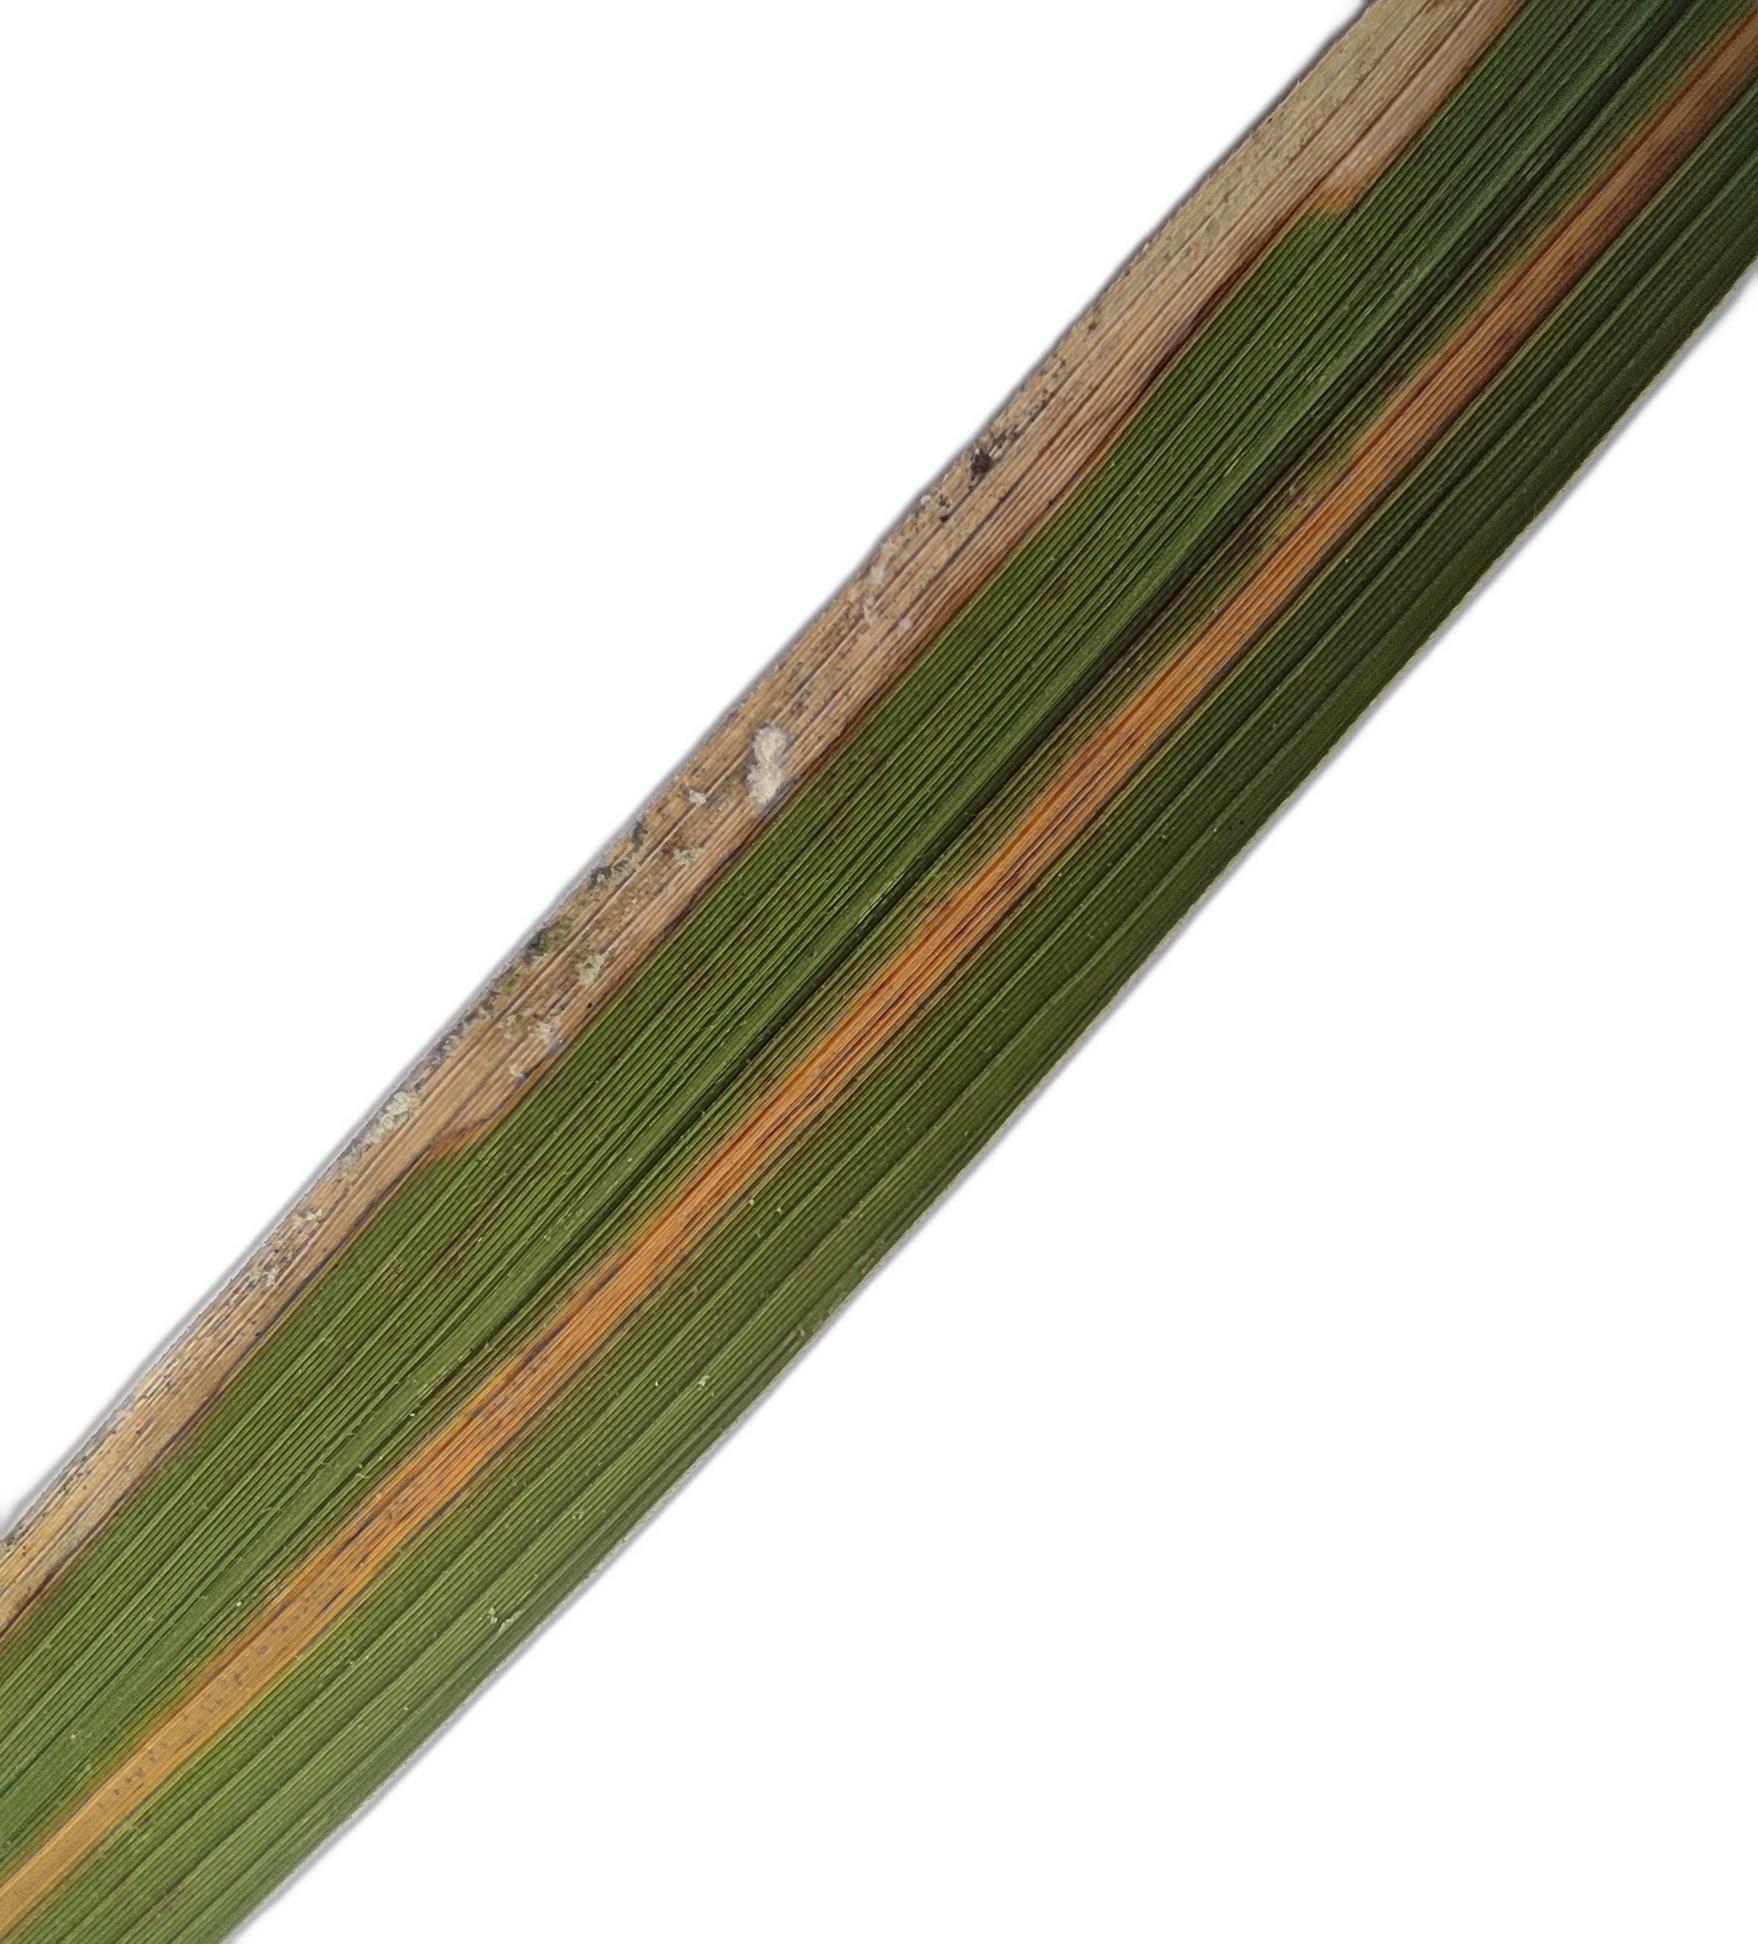
Label: Leaf Scald